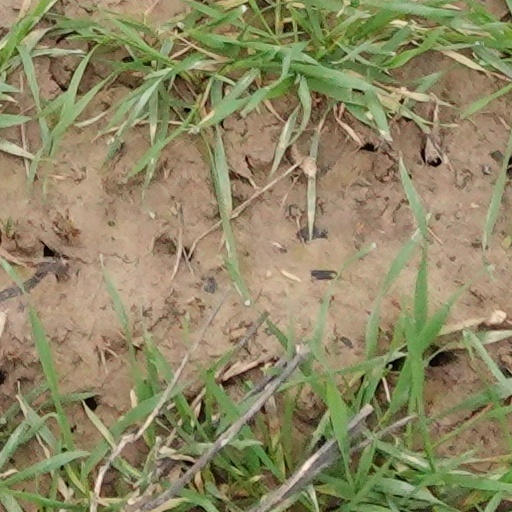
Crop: wheat